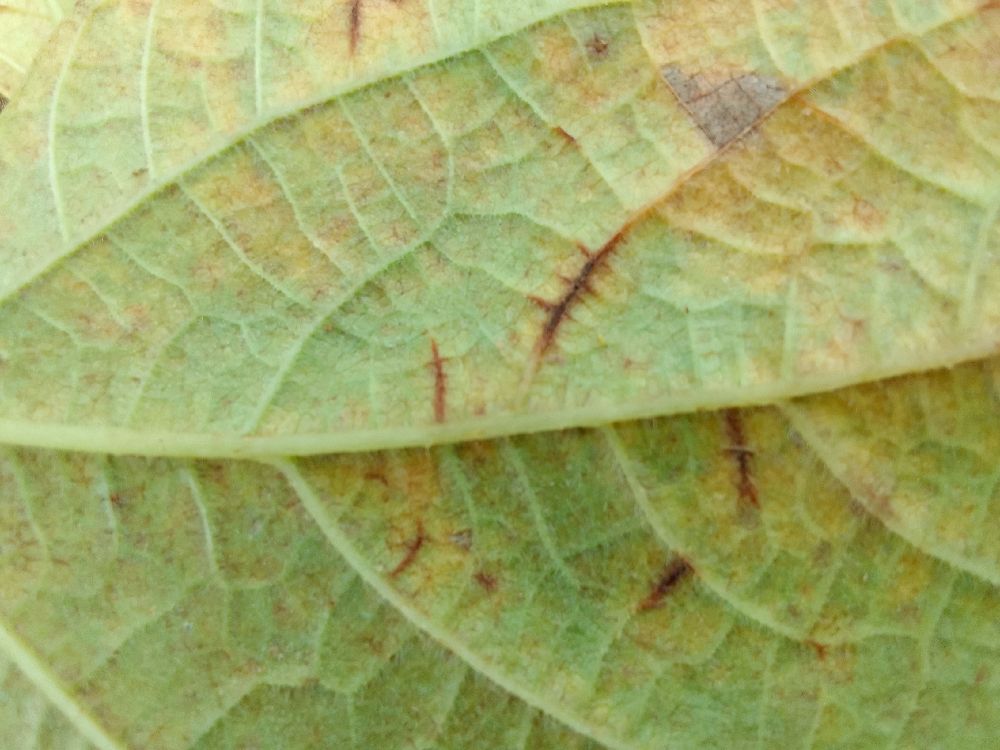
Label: anthracnose